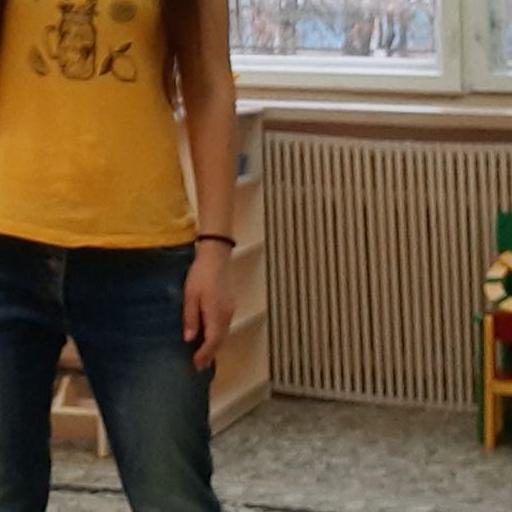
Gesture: no_gesture